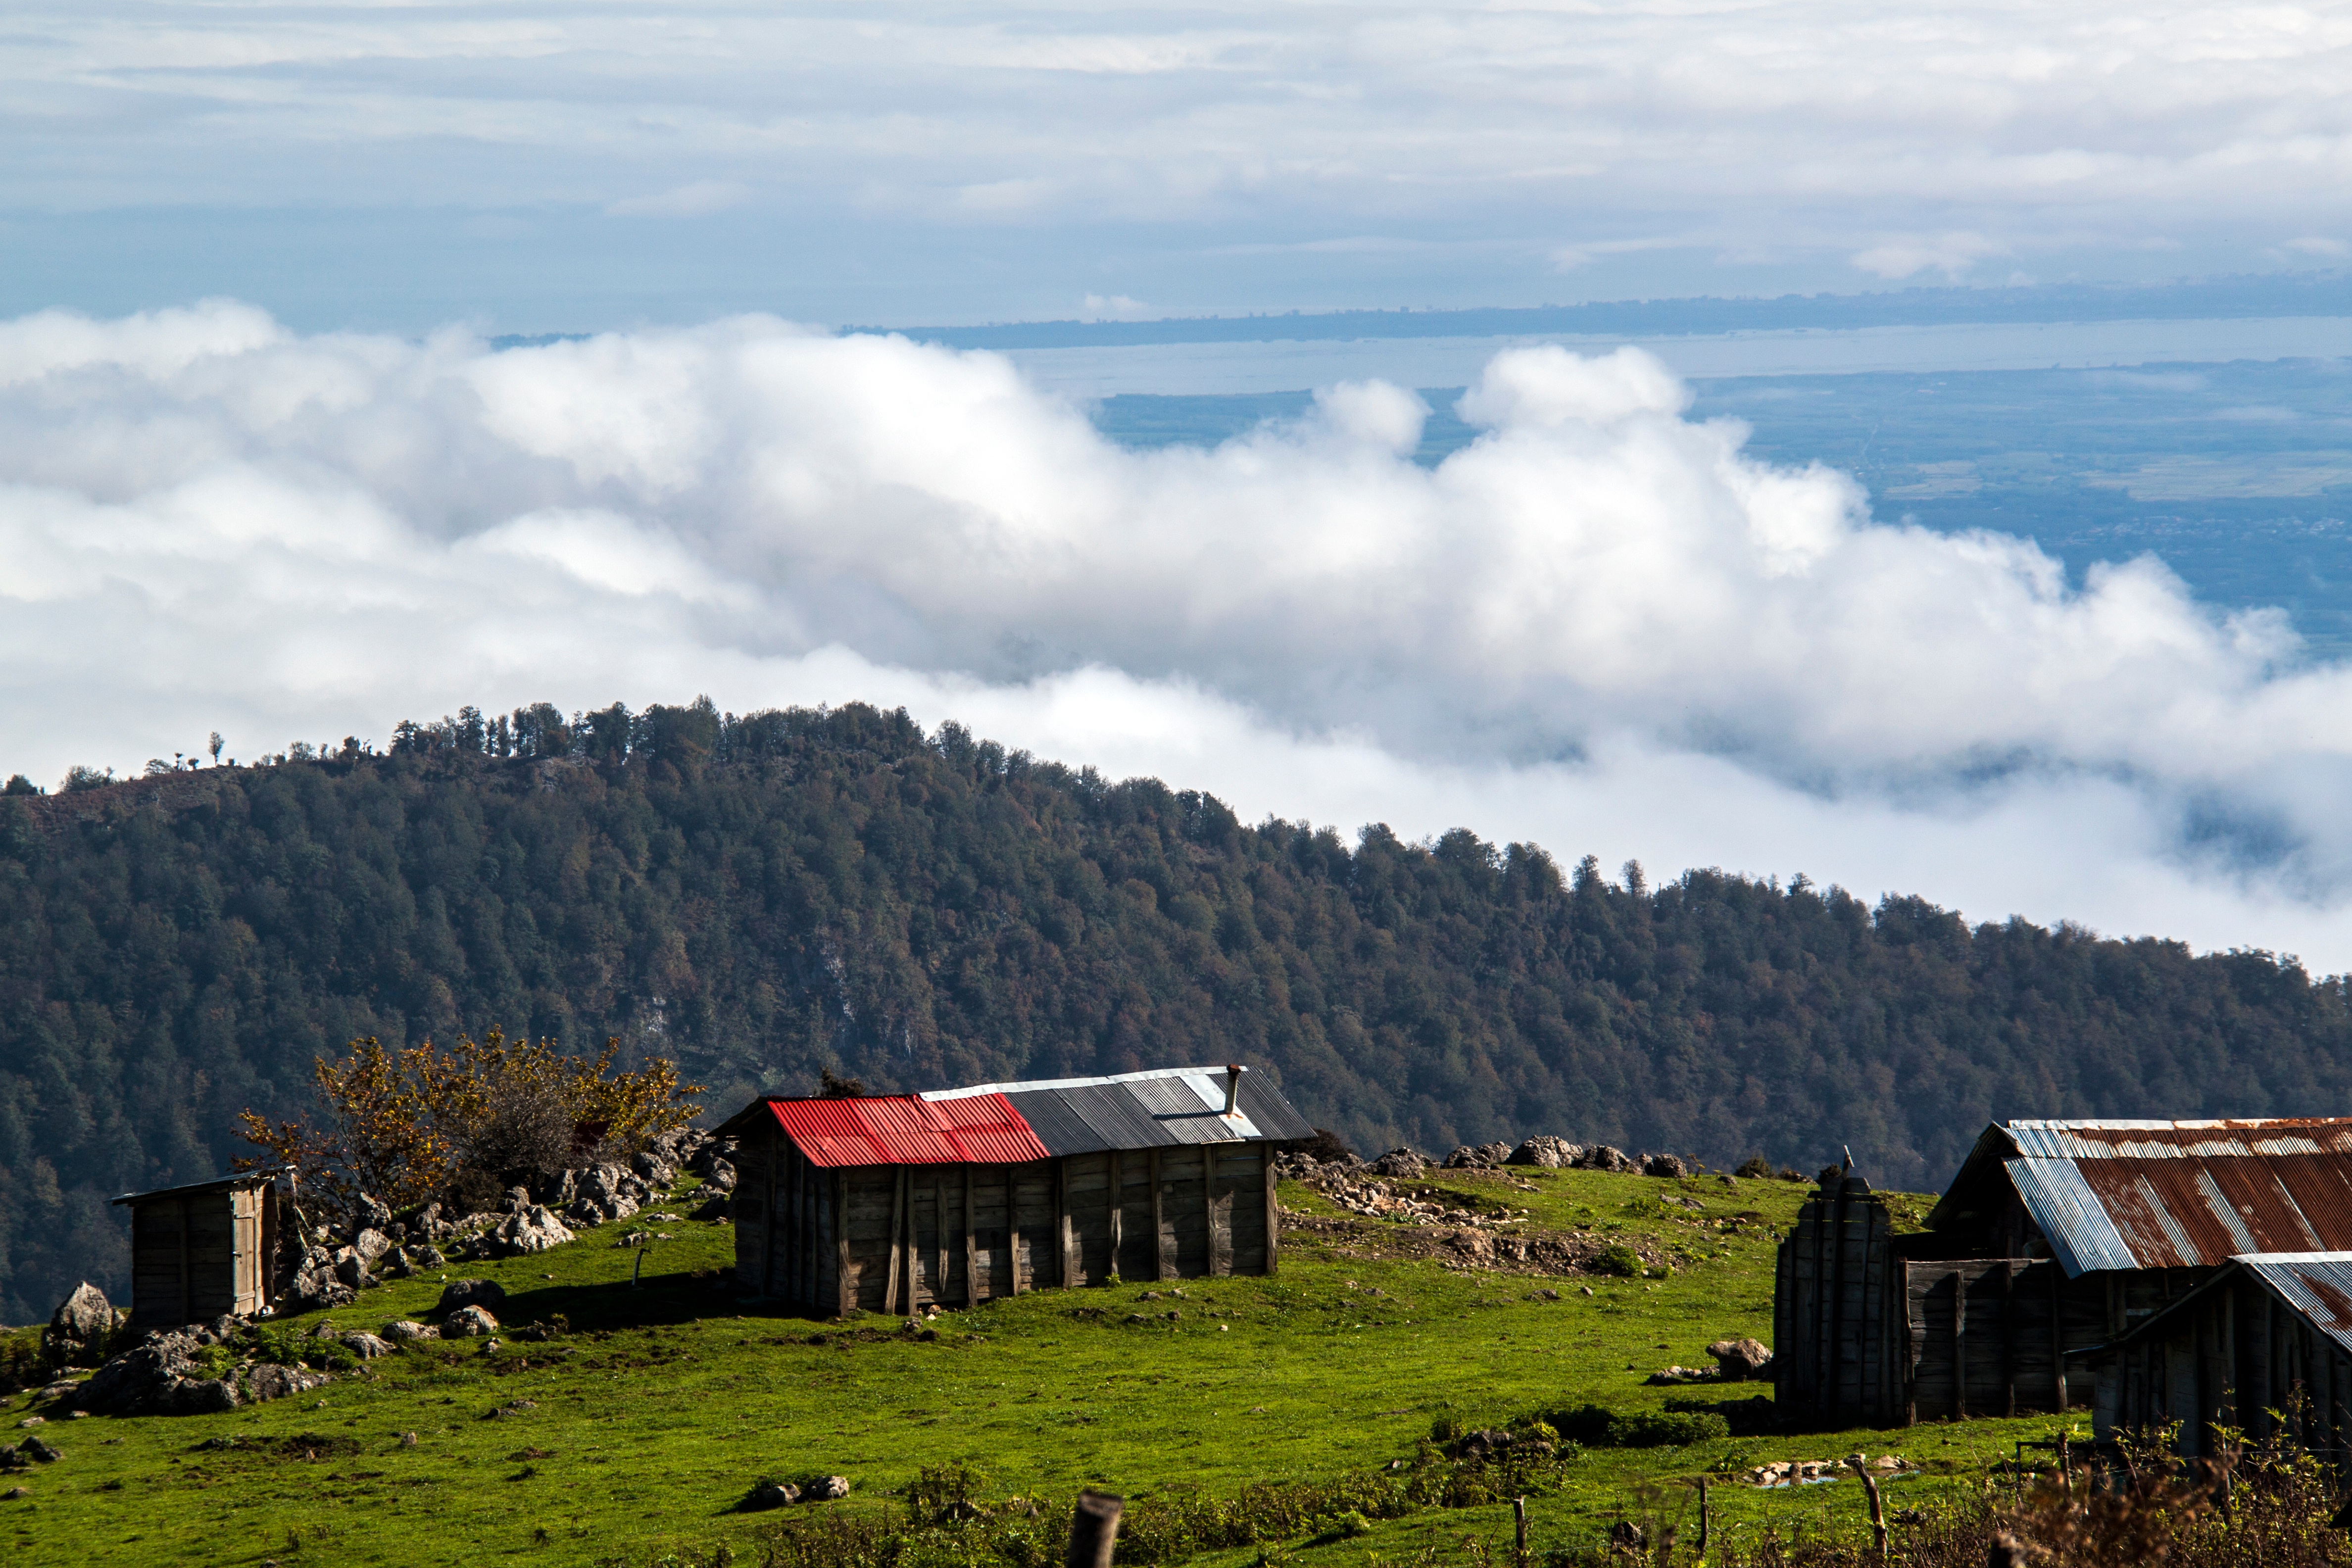
landscape, mountain, cloud, sky, farm, hill, mountain range, village, highland, alps, rural area, geographical feature, mountainous landforms